36-line Bible

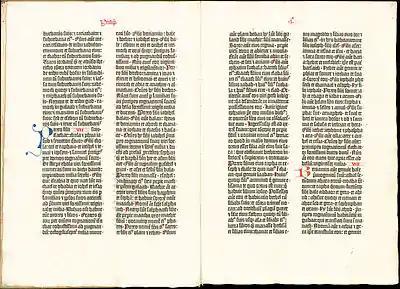
Pages from 36-line Bible at the Bavarian State Library

The 36-line Bible, also known as the "Bamberg Bible", was the second moveable-type-printed edition of the Bible. It is believed to have been printed in Bamberg, Germany, circa 1458–1460. No printer's name appears in the book, but it is possible that Johannes Gutenberg was the printer.